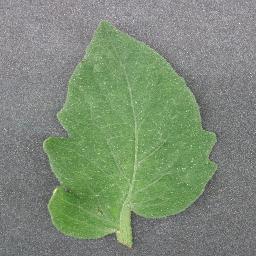
Label: Tomato___healthy